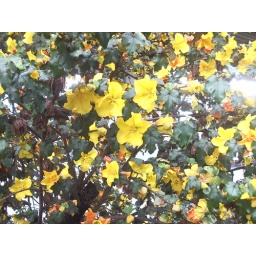
tree in flower